Turkish Air Force

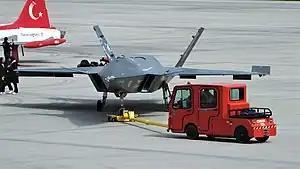

A total of four Boeing 737 AEW&C Peace Eagle aircraft (together with ground support systems) were ordered by the Turkish Air Force, with an option for two more aircraft. TAI is the primary subcontractor for the Peace Eagle parts production, aircraft modification, assembly and tests. Another subcontractor, HAVELSAN, is responsible for system analysis and software support.